Tao Zhu

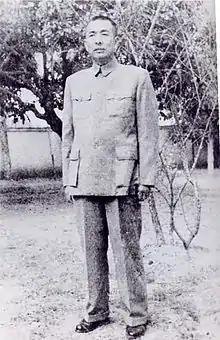
Tao Zhu

Tao Zhu (16 January 1908 – 30 November 1969) was a member of the Politburo Standing Committee of the Chinese Communist Party.